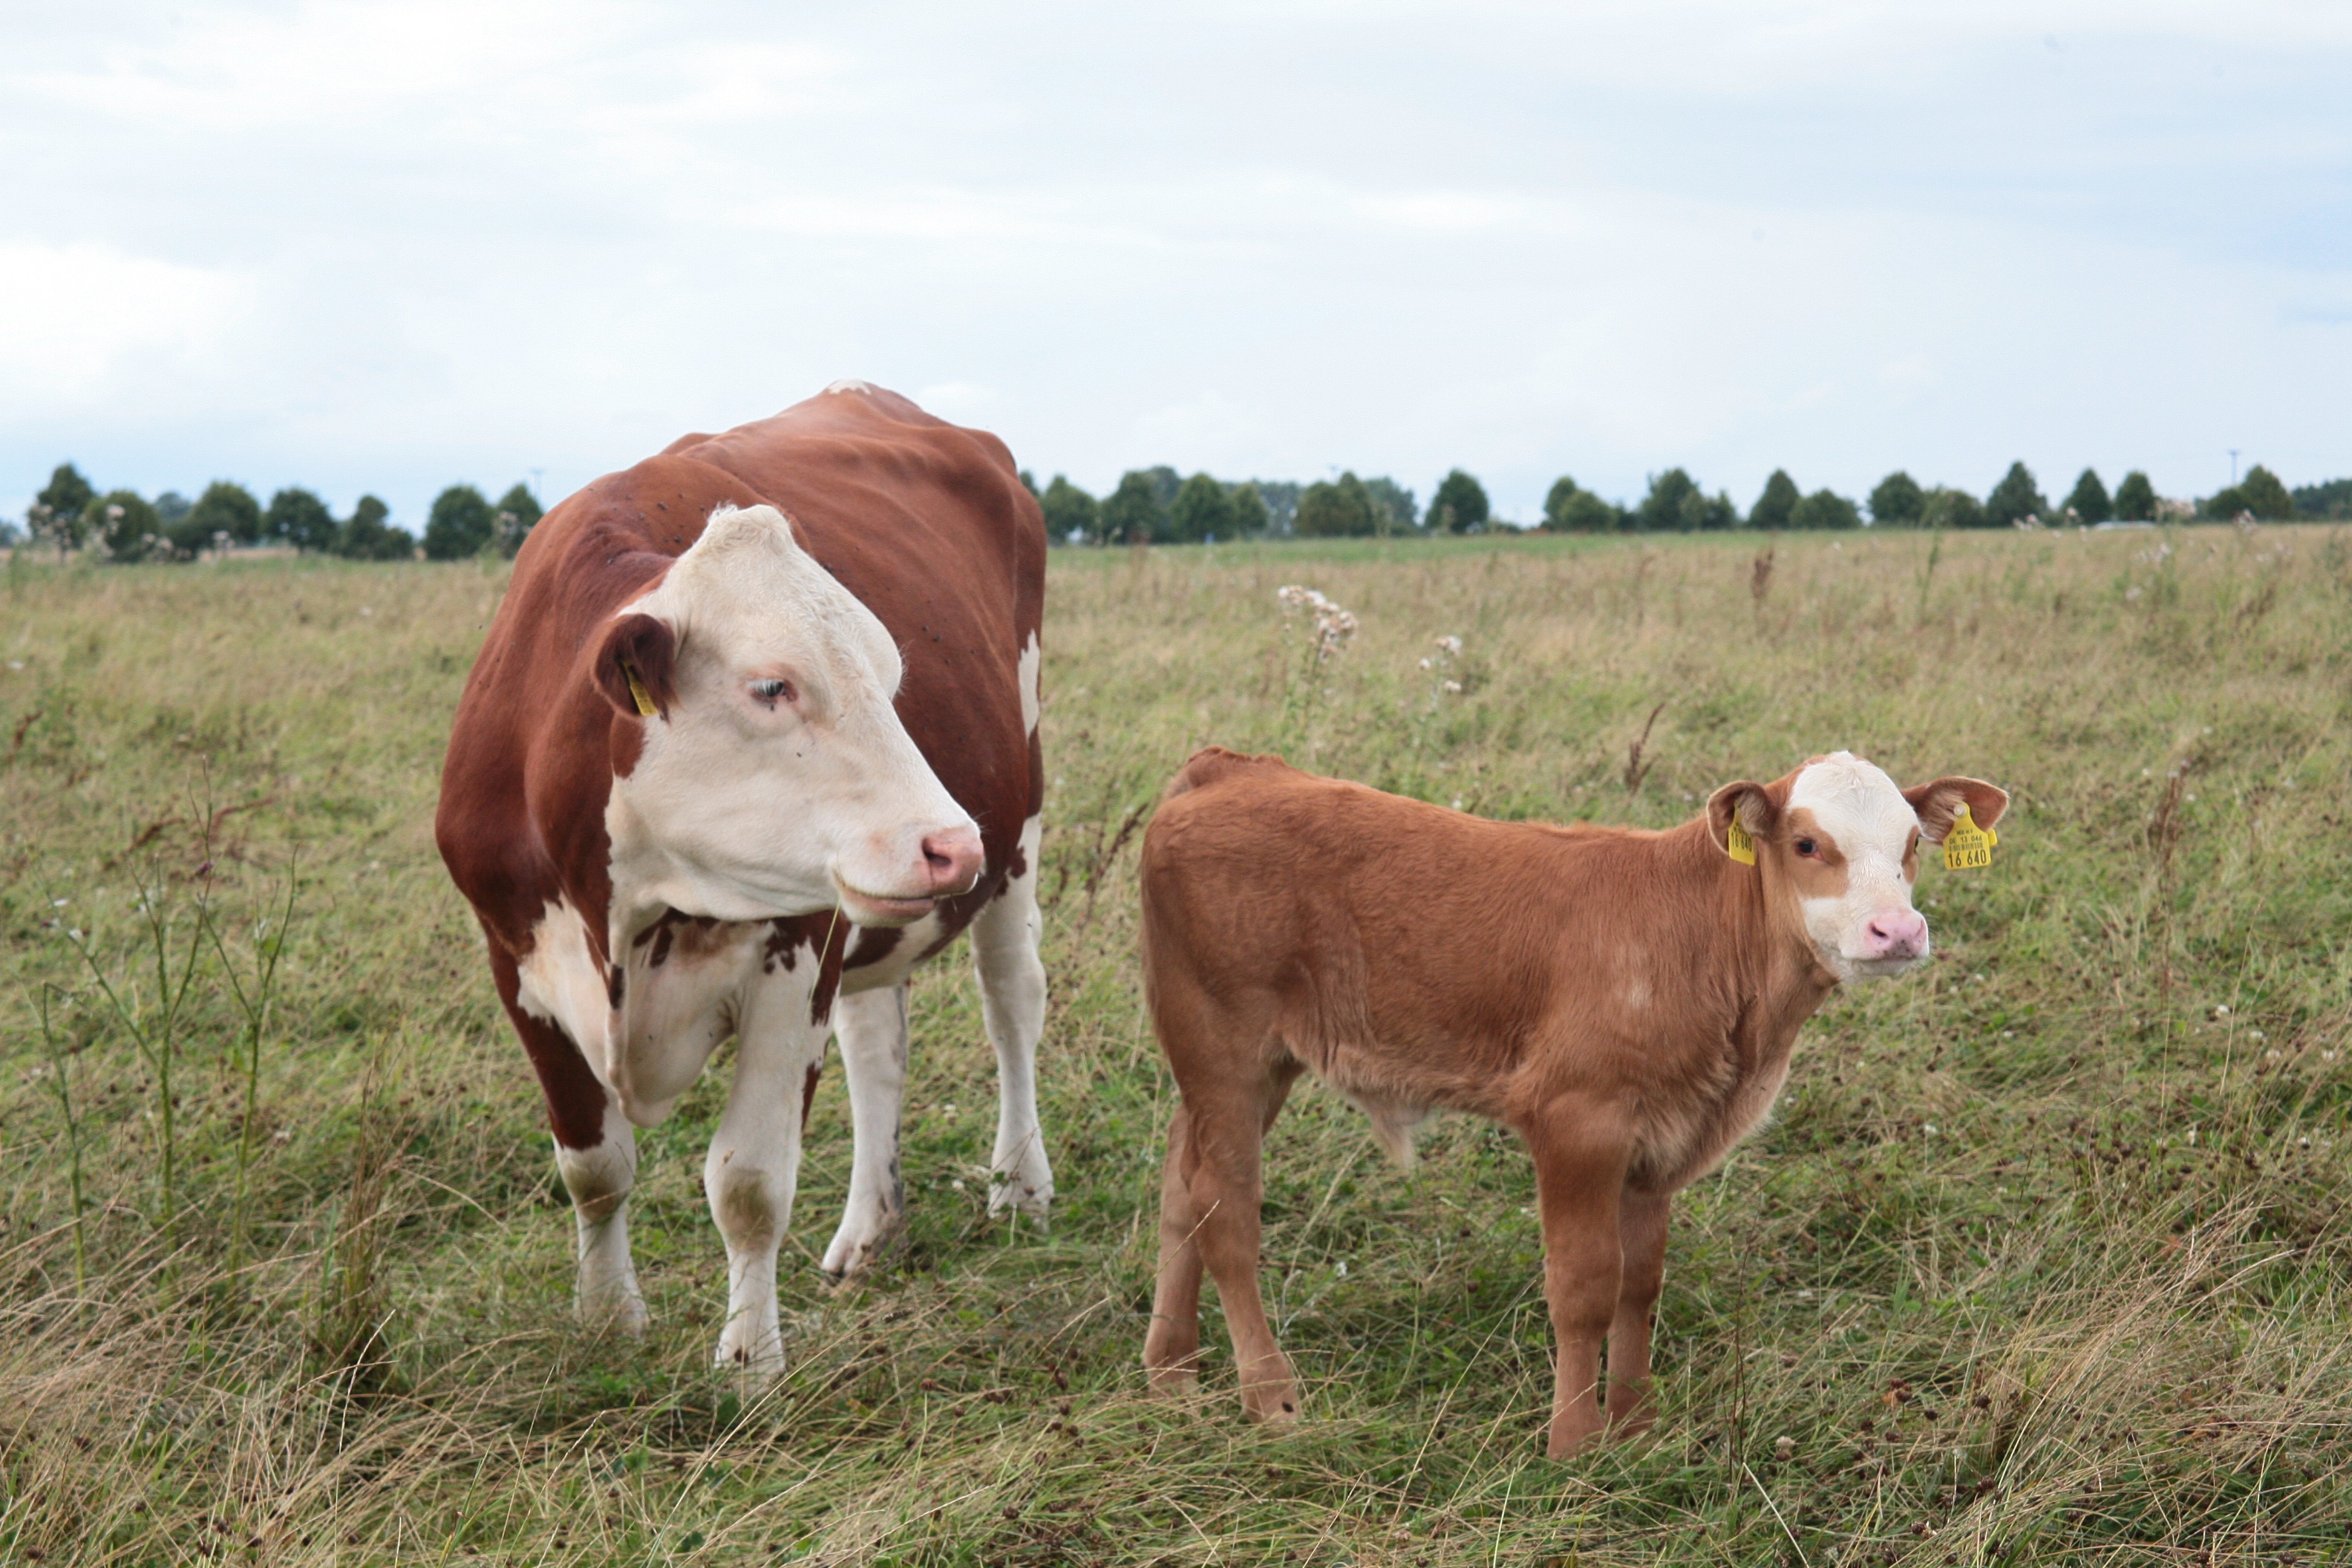
nature, grass, field, farm, meadow, prairie, herd, pasture, grazing, mammal, agriculture, beef, fauna, calf, grassland, vertebrate, habitat, bauer, organic beef, dairy cow, cattle like mammal, cow goat family, schulz